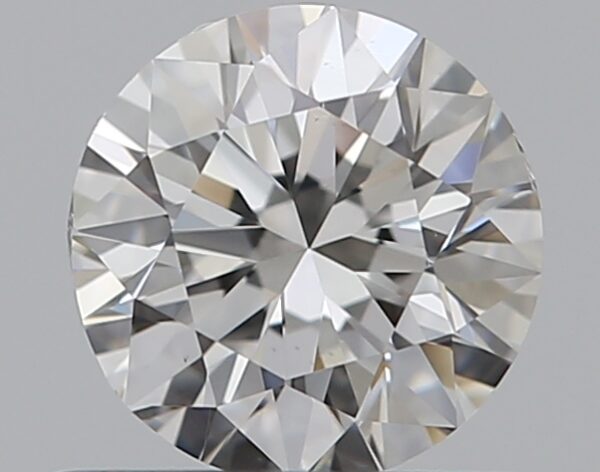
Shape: round
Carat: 0.5
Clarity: VS1
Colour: F
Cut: VG
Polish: EX
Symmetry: GD
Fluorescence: N
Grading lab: GIA
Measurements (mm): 4.99 x 5.06 x 3.17